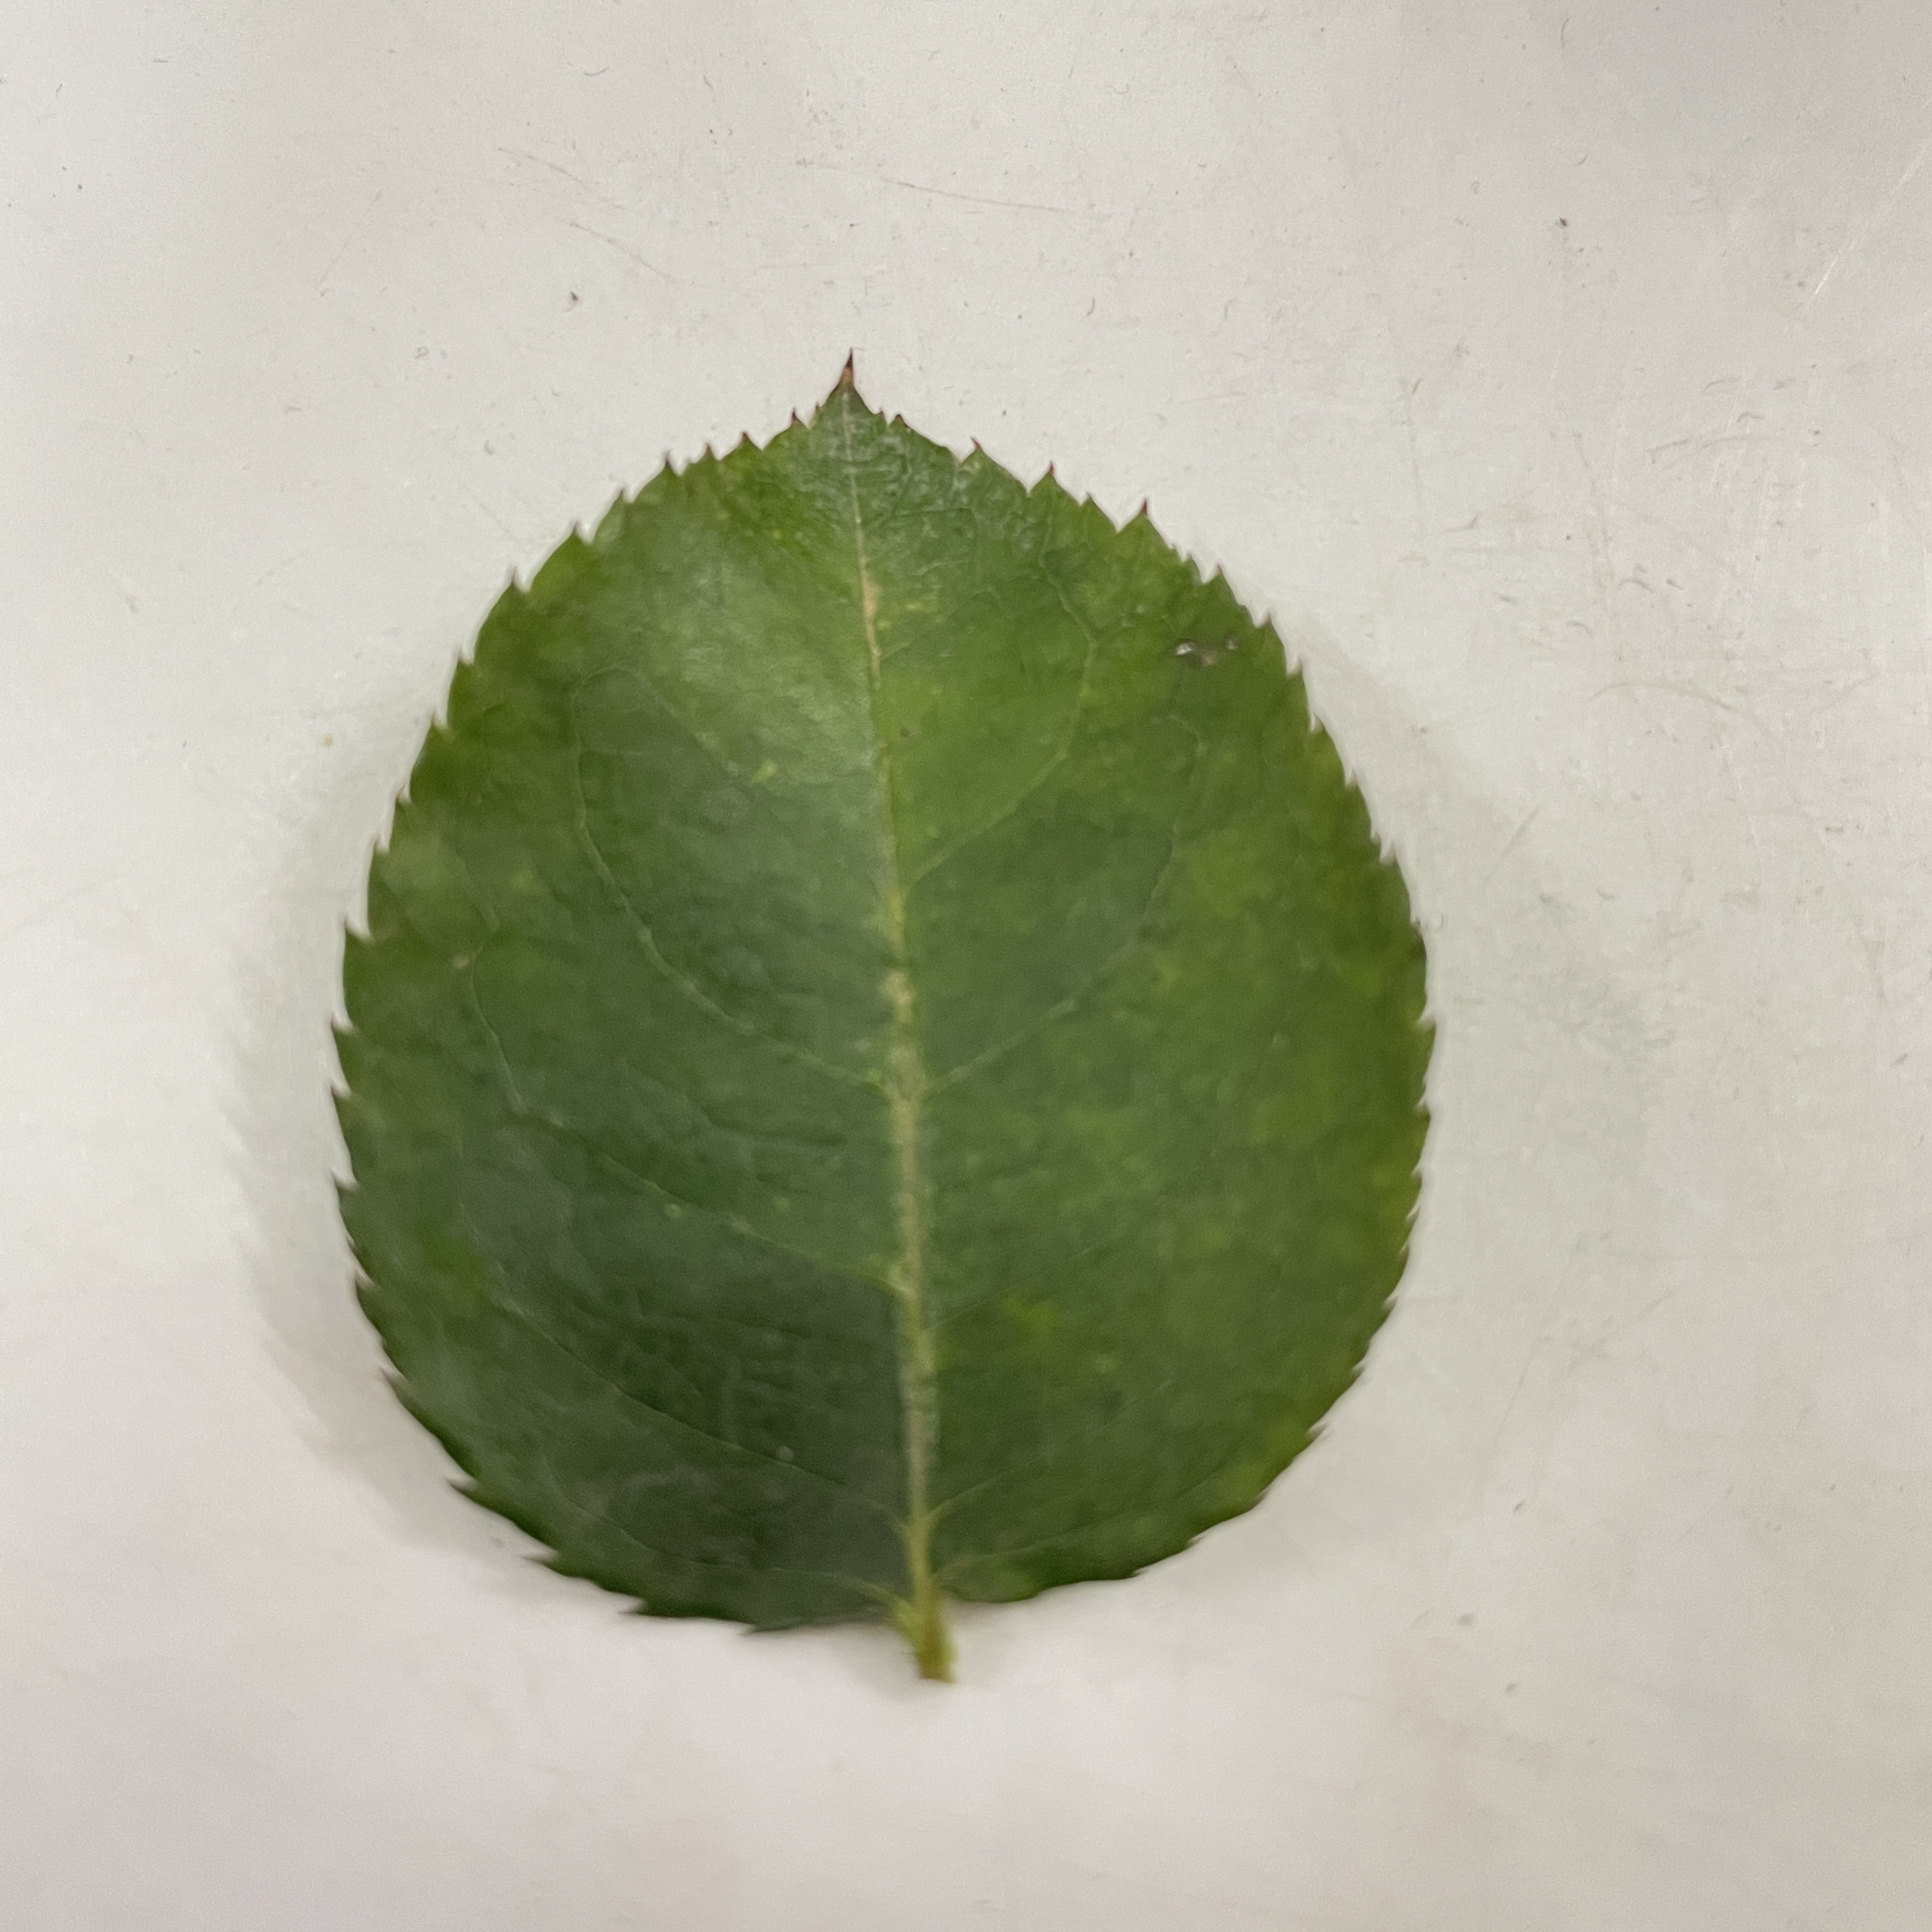
Label: Healthy Leaf